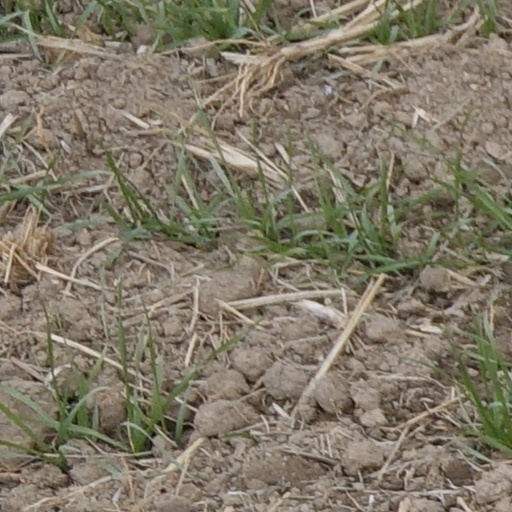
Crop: wheat